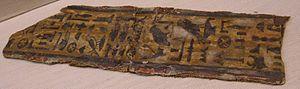
Le cartonnage est un type de matériau composant les masques funéraires de la Troisième Période intermédiaire. Il est généralement fait de couches de lin ou de papyrus recouvert de plâtre.